Chords of Fame (film)

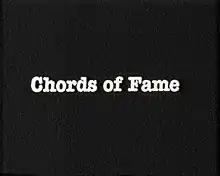
title card

Chords of Fame is a 1984 feature-length documentary film about Phil Ochs, a US singer-songwriter of the 1960s and early 1970s. The film was directed by Michael Korolenko, written by Mady Schutzman, and produced by Korolenko, Schutzman, and David Sternburg. It was funded in part by grants from the American Film Institute and the National Endowment for the Arts.